Chantal Demming

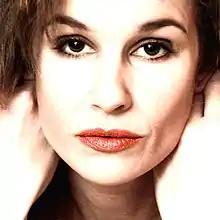
Demming in 2010

Chantal Demming (born February 5, 1978, in Baarn, Utrecht, Netherlands) is a Dutch actress.